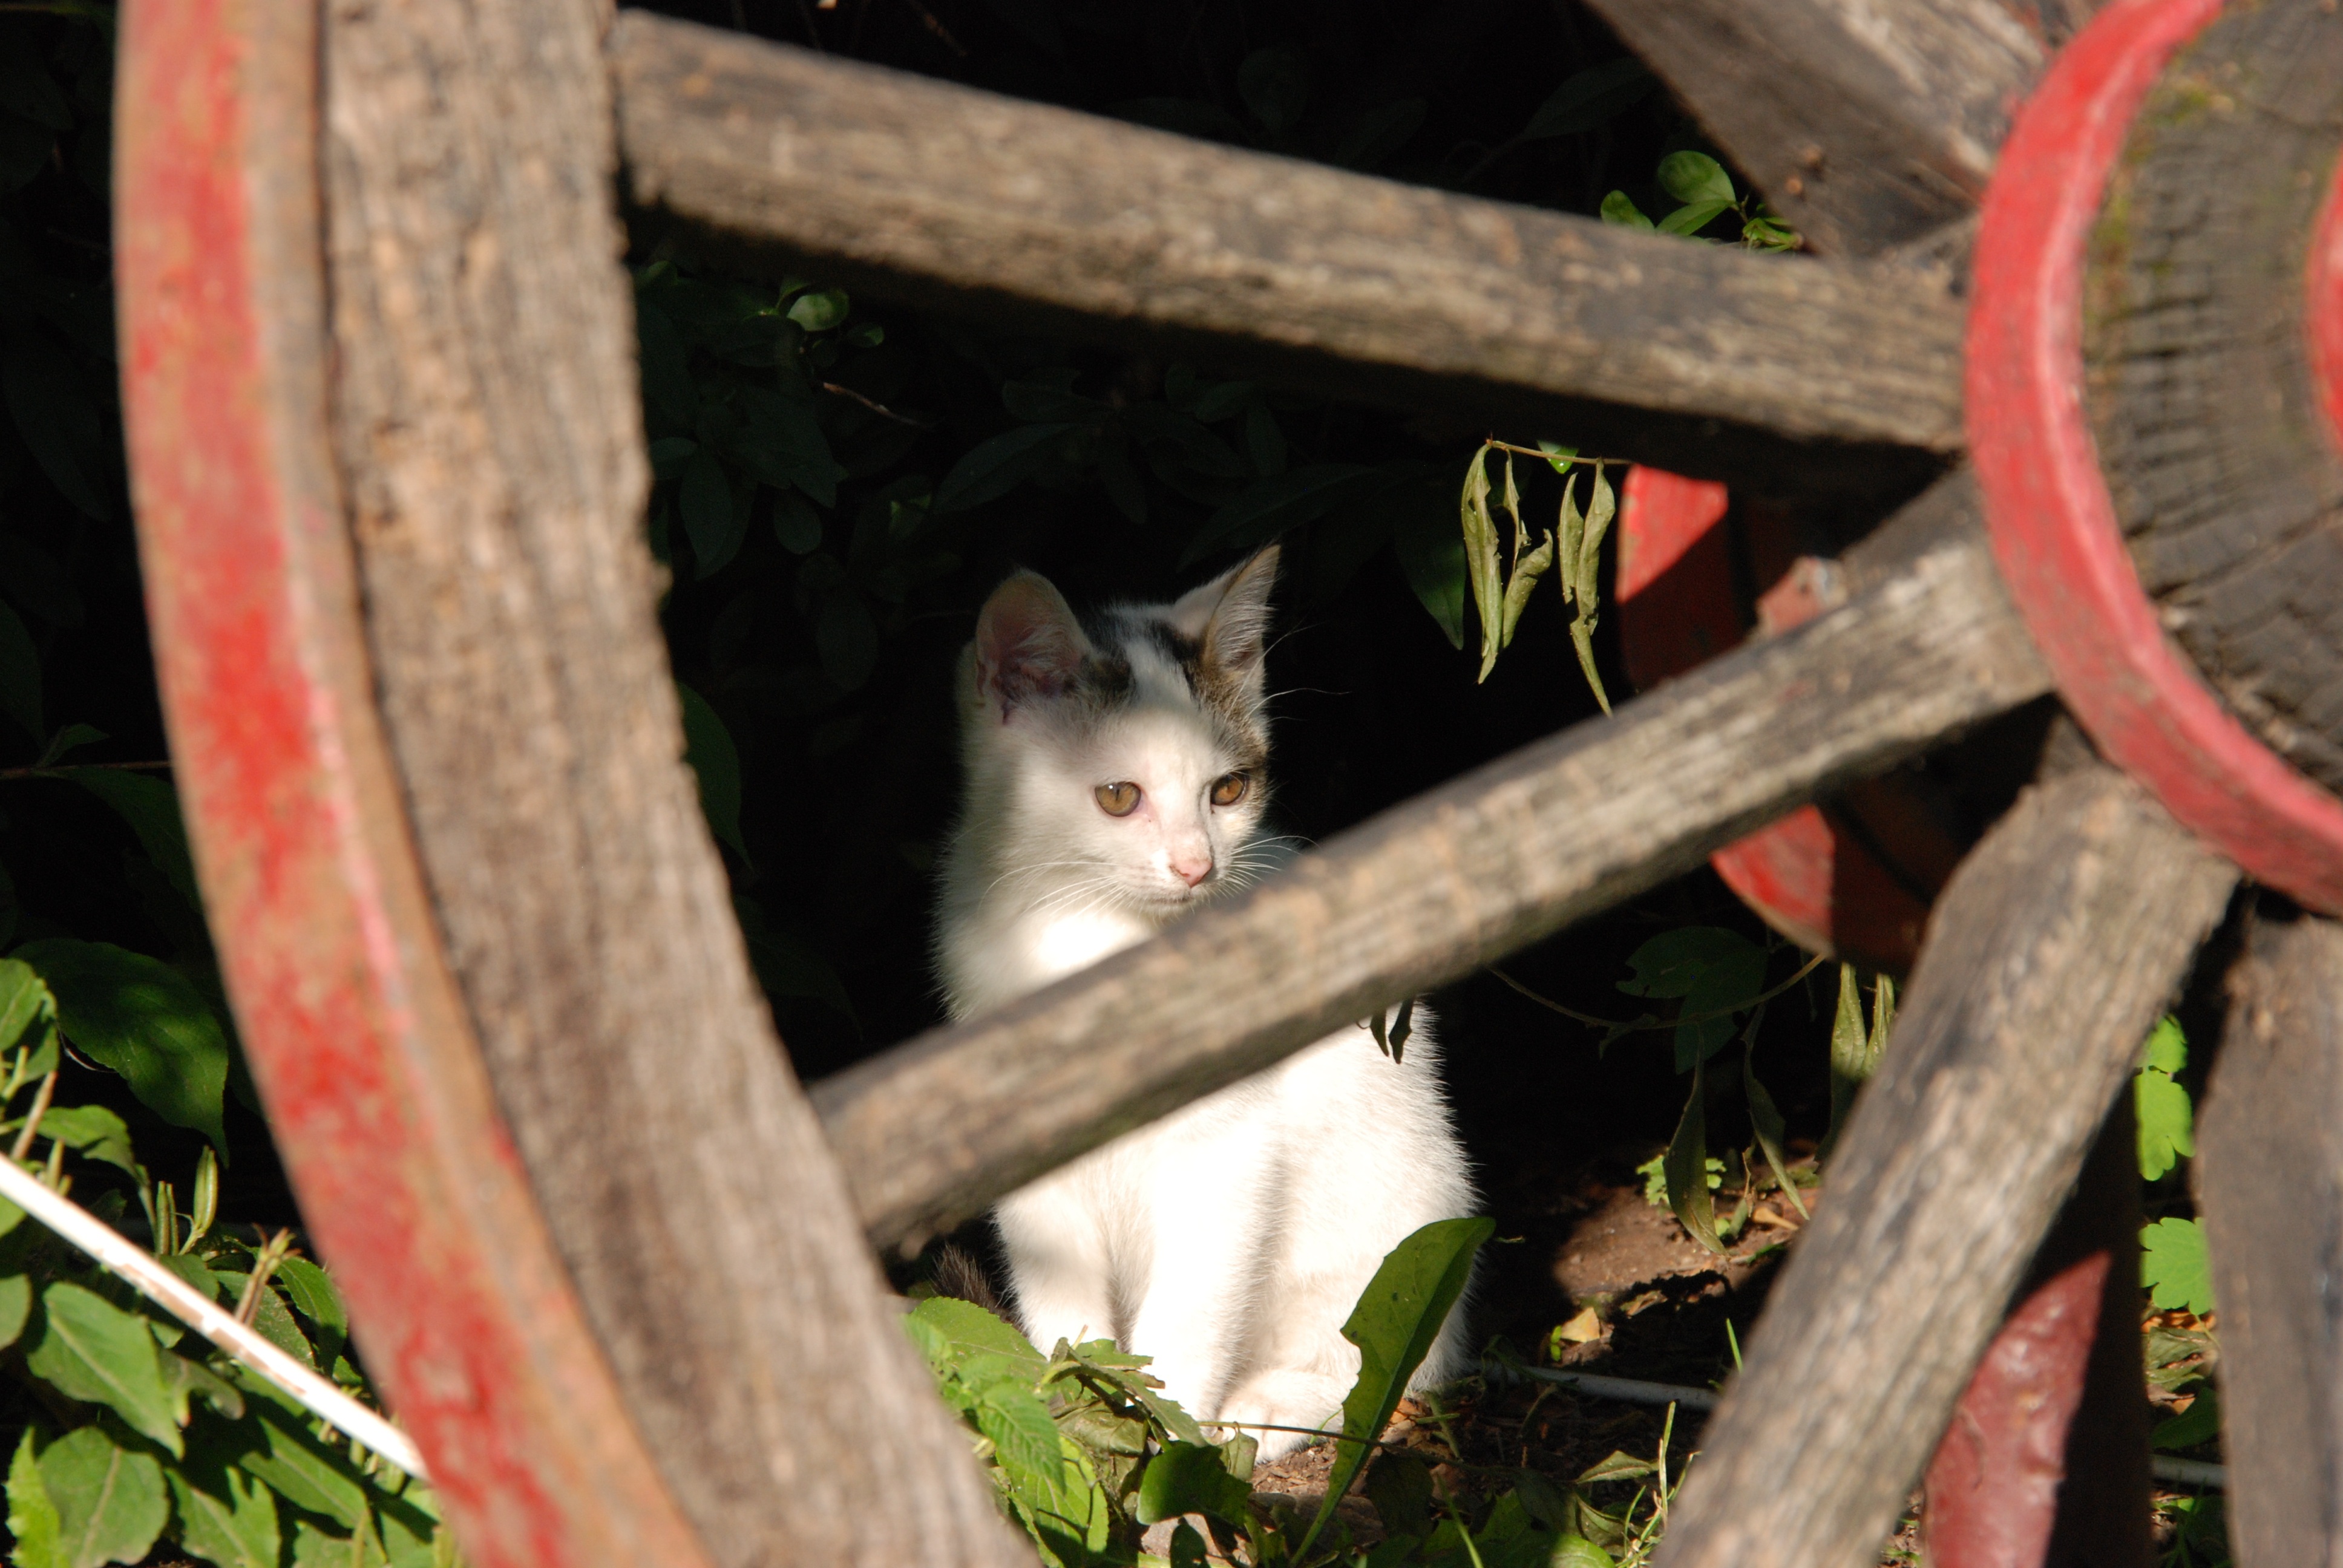
branch, white, wheel, flower, animal, pet, kitten, cat, mammal, fauna, vertebrate, wagon wheel, small to medium sized cats, cat like mammal